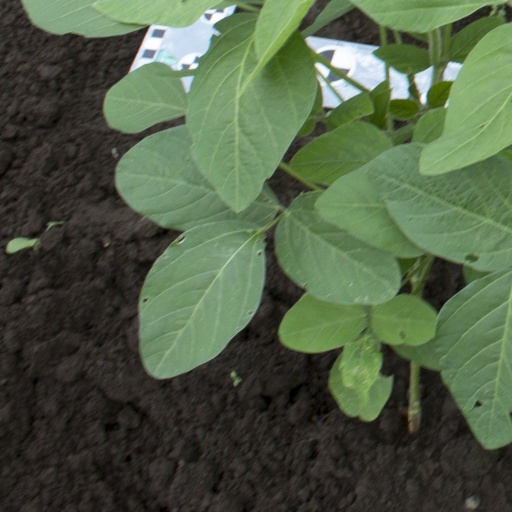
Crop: soybean